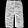
Label: Trouser